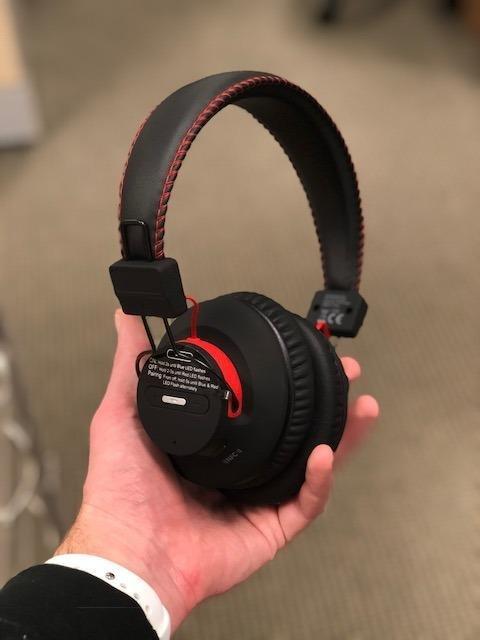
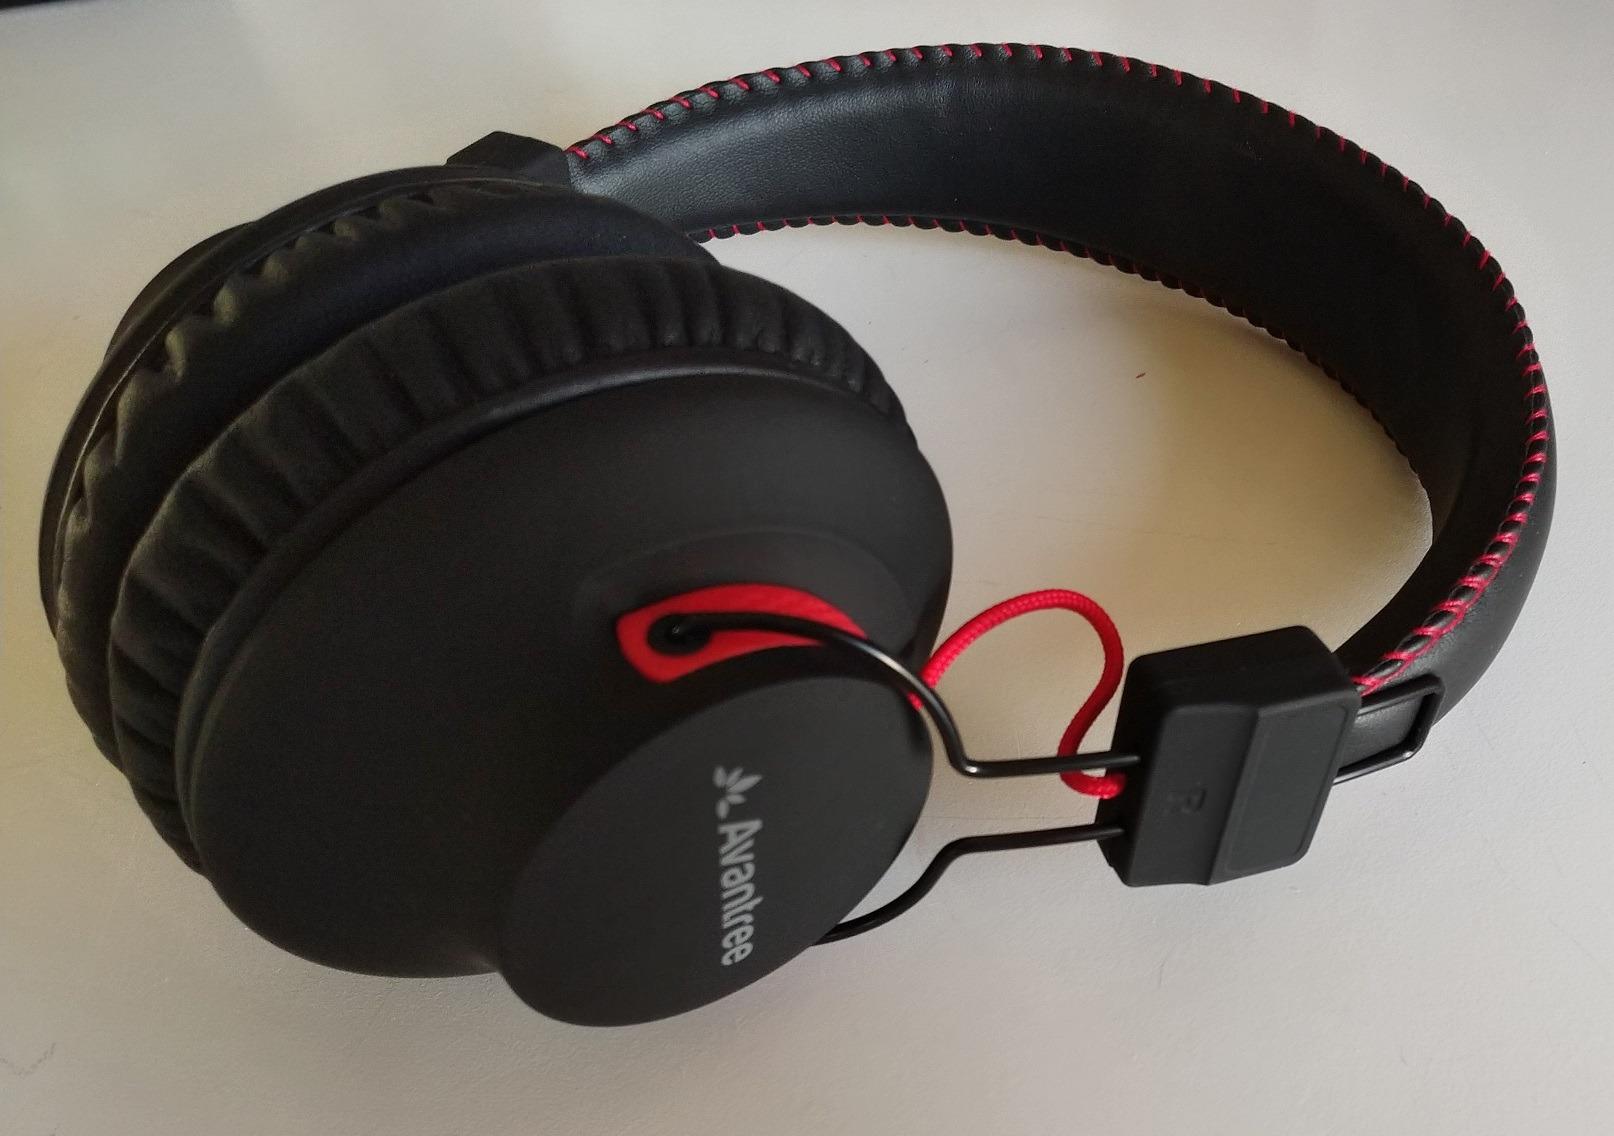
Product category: headphones
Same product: yes